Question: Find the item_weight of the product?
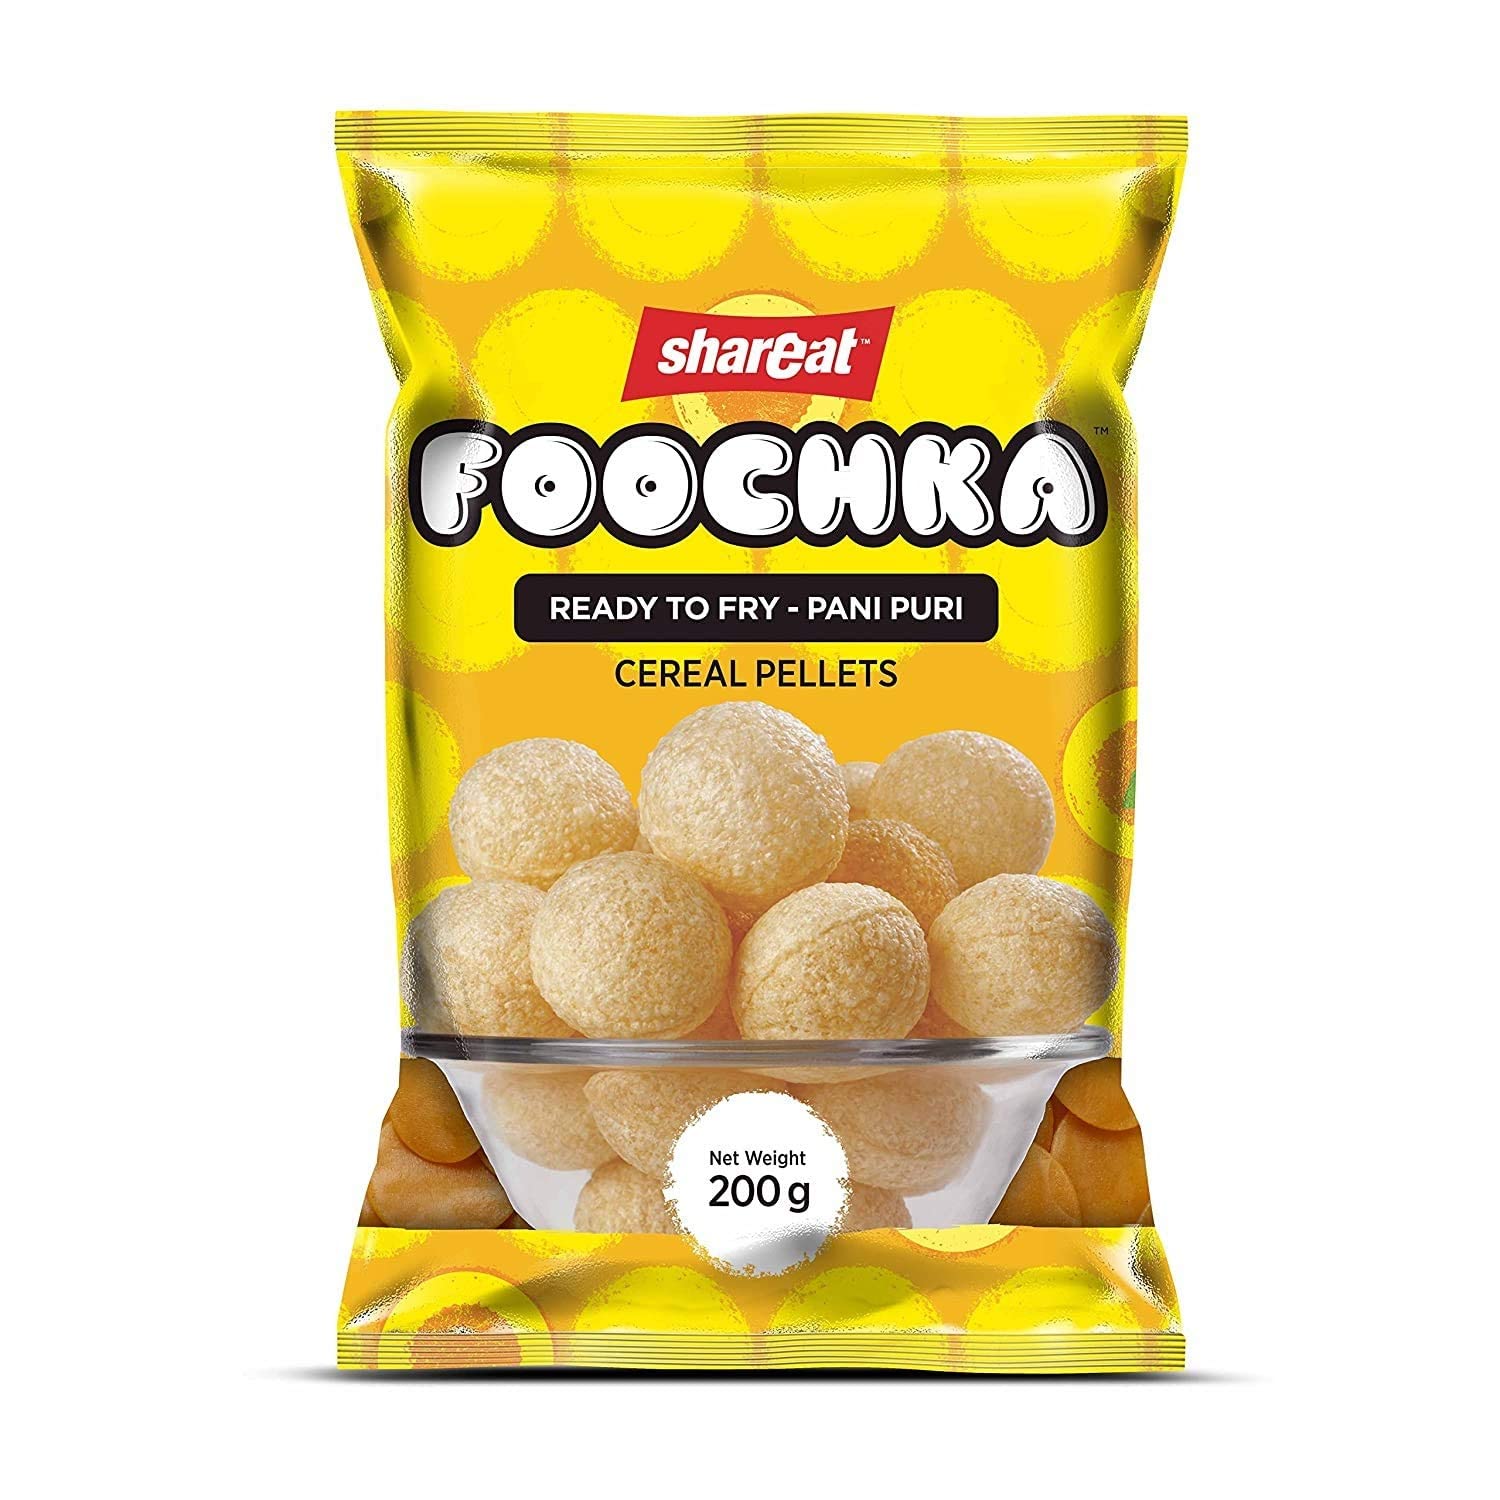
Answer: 200 gram